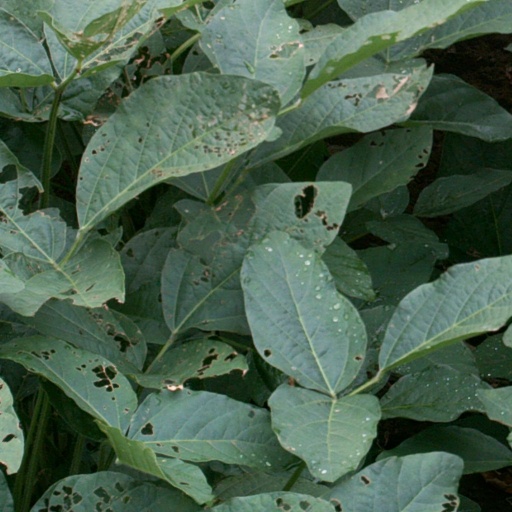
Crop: soybean